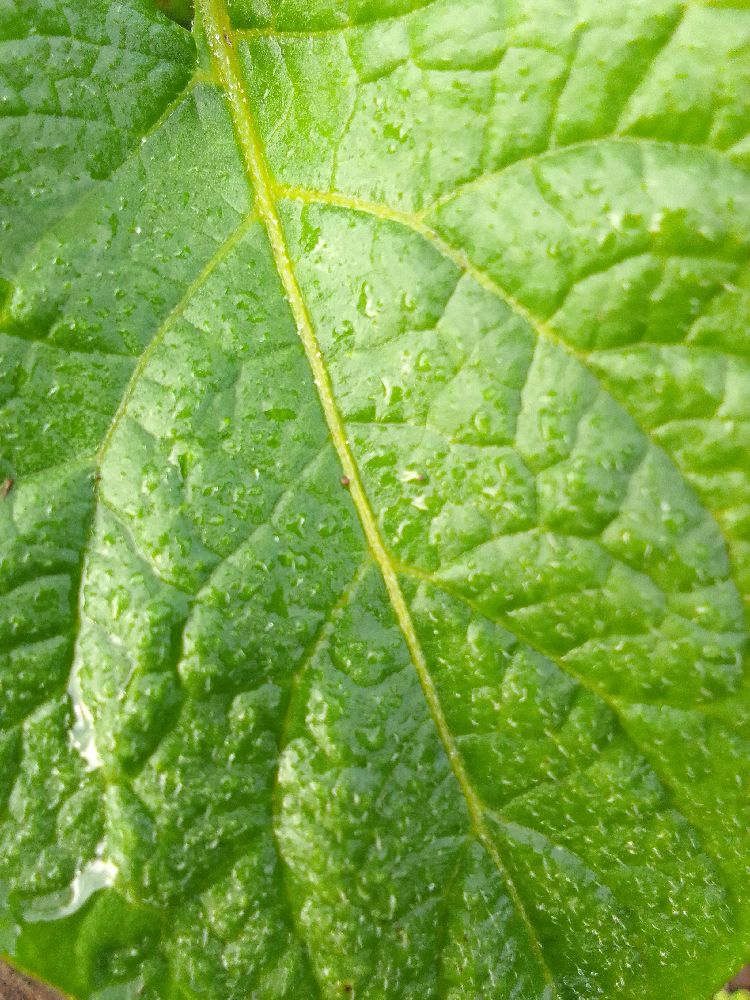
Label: Healthy